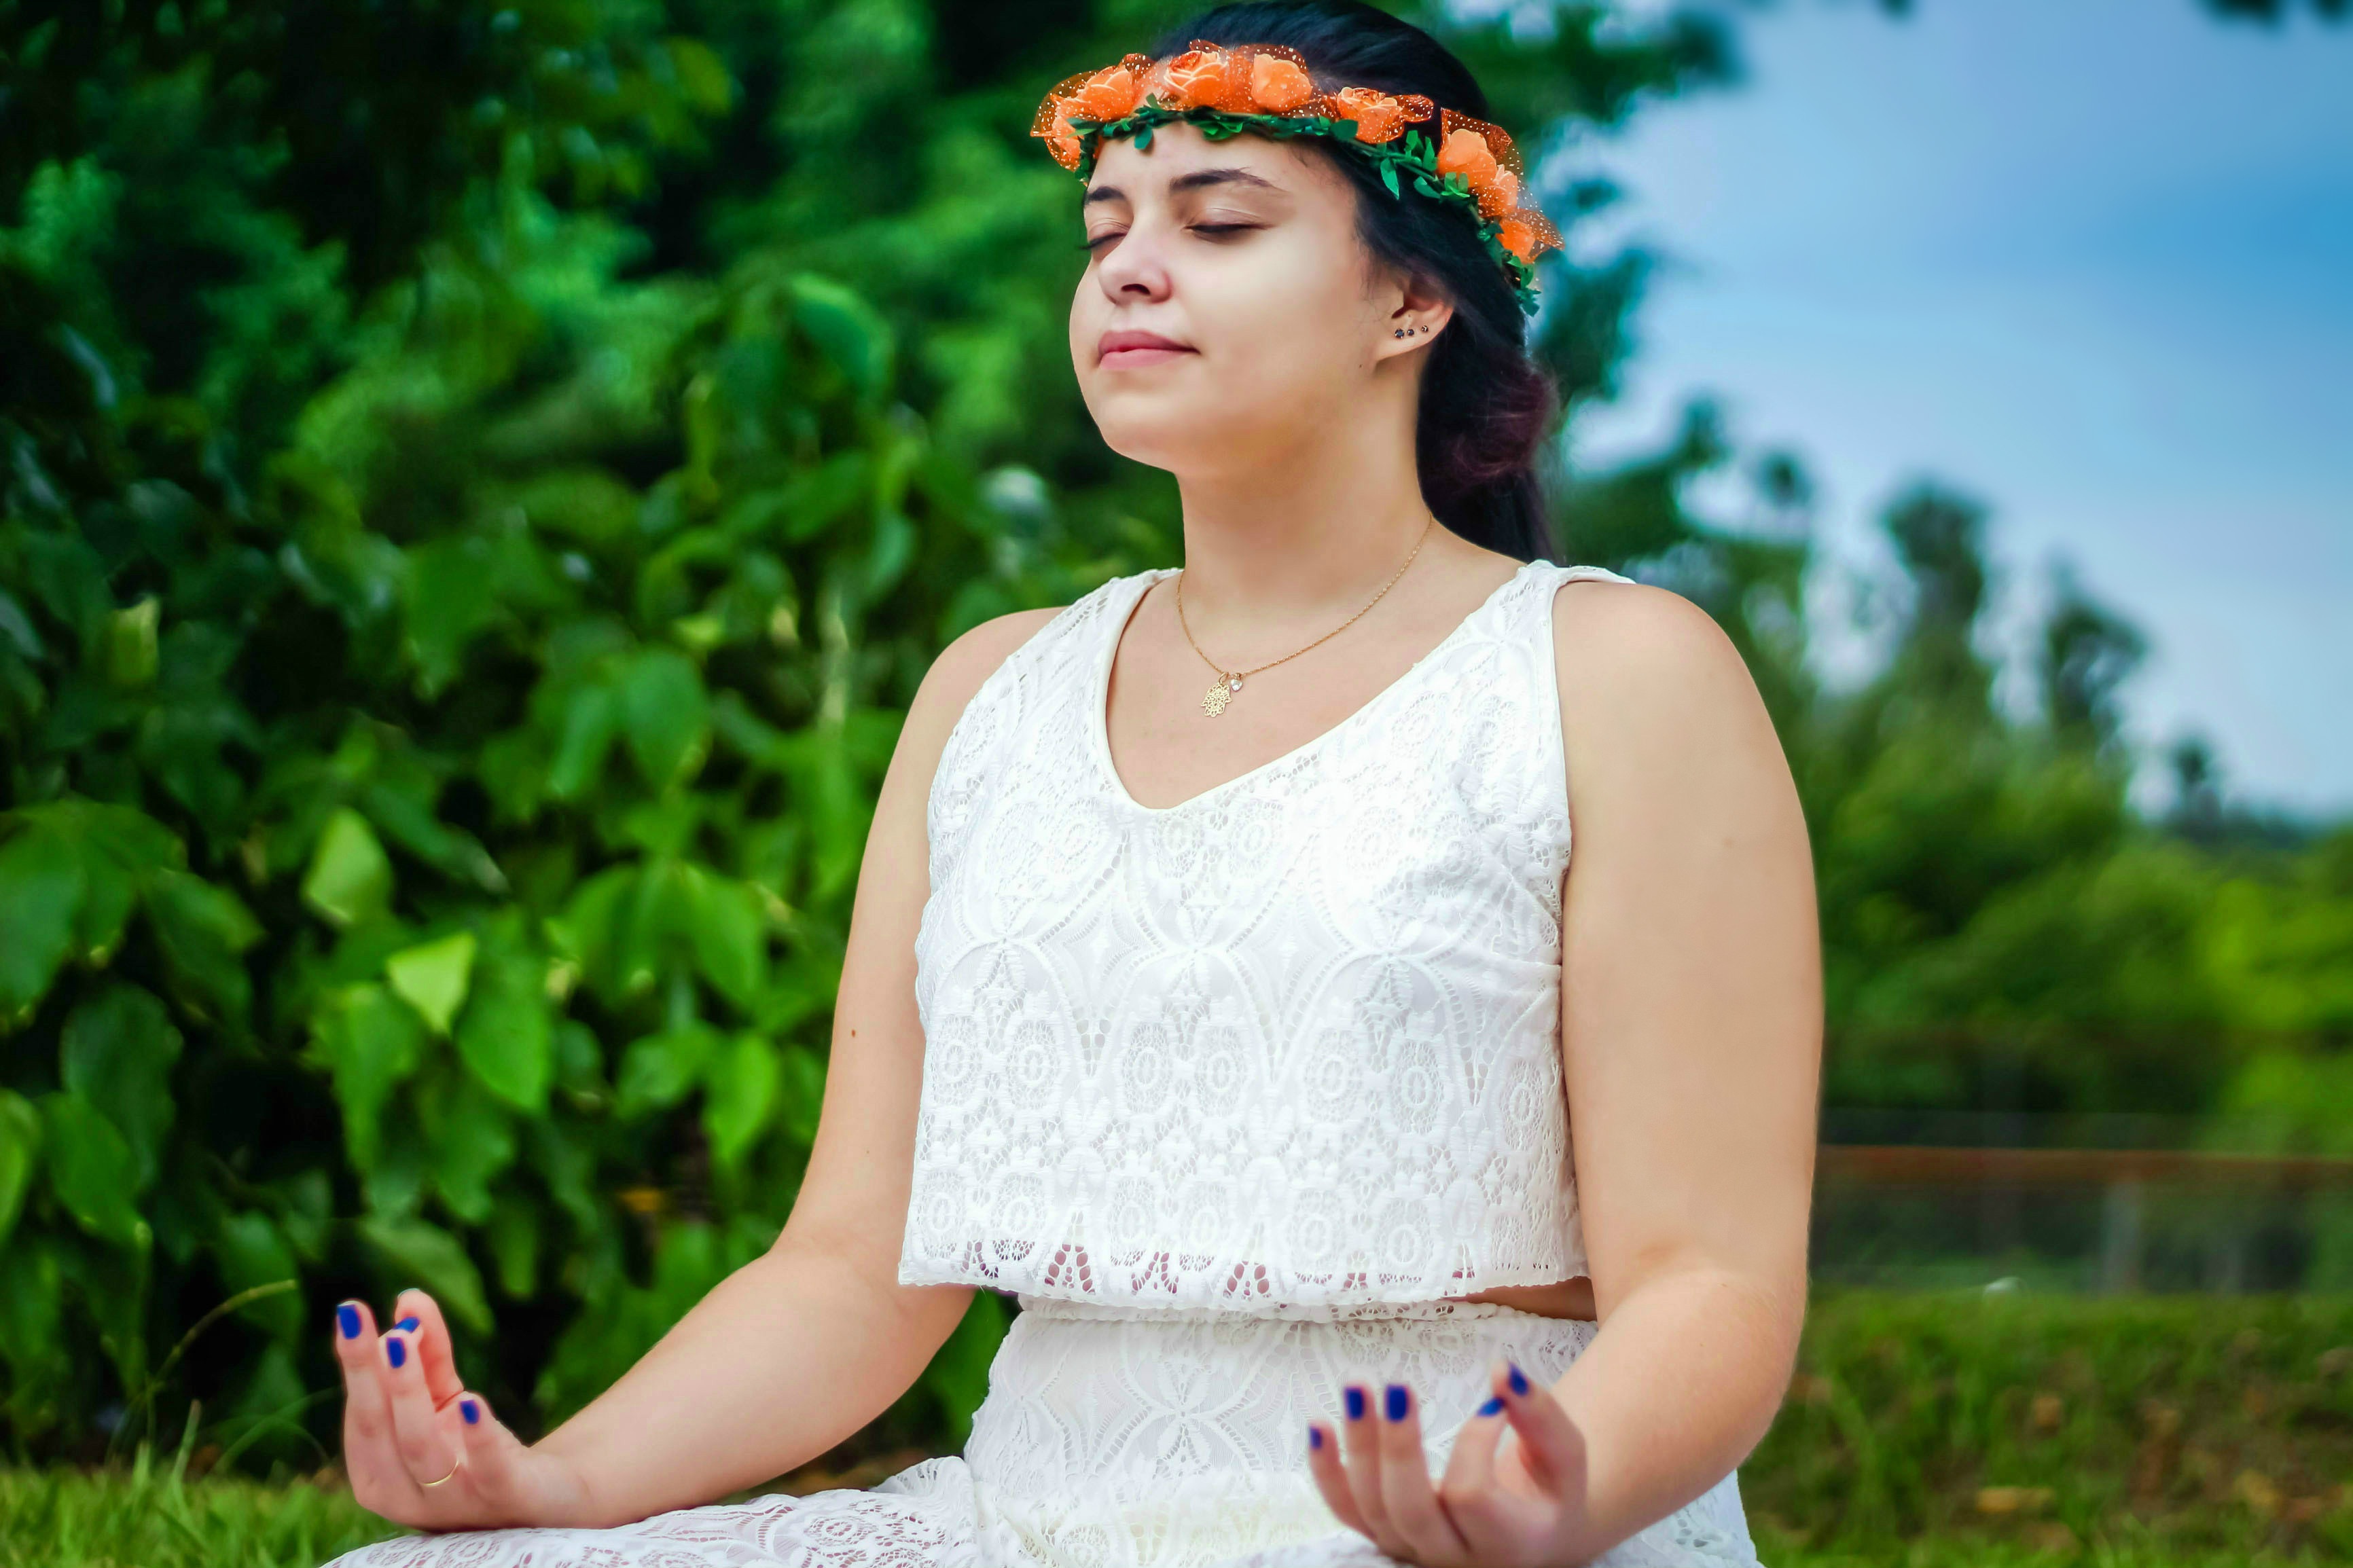
person, girl, woman, photography, flower, portrait, model, green, sitting, fashion, lady, bride, dress, meditation, skin, beauty, inspiration, stress, photo shoot, lightness, portrait photography